Fiamma Nirenstein

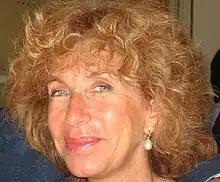
Nirenstein in 2008

Fiamma Nirenstein is an Italian-Israeli journalist, author and politician. In 2008 she was elected to the Italian Parliament for Silvio Berlusconi's The People of Freedom party and she served as Vice President of the Committee on Foreign Affairs of the Chamber of Deputies for the length of the legislature, ending in March 2013. On 26 May 2013 she made Aliyah to Israel. In 2015, Nirenstein was nominated by Israeli Prime Minister Benjamin Netanyahu as the future ambassador to Italy, but subsequently withdrew for what she stated were personal reasons. She is Senior Fellow of Jerusalem Center for Security and Foreign Affairs. She writes for the Italian daily Il Giornale and contributes articles in English to the Jewish News Syndicate. She is a member of the Israeli Council on Foreign Relations of the World Jewish Congress.